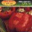
Label: sweet_pepper